Glass Hall (Tivoli Gardens)

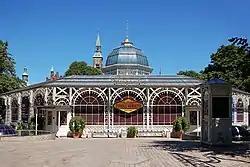

The Glass Hall (Danish: "Glassalen") is a 957-seat theatre venue located inside the Tivoli Gardens in Copenhagen, Denmark.